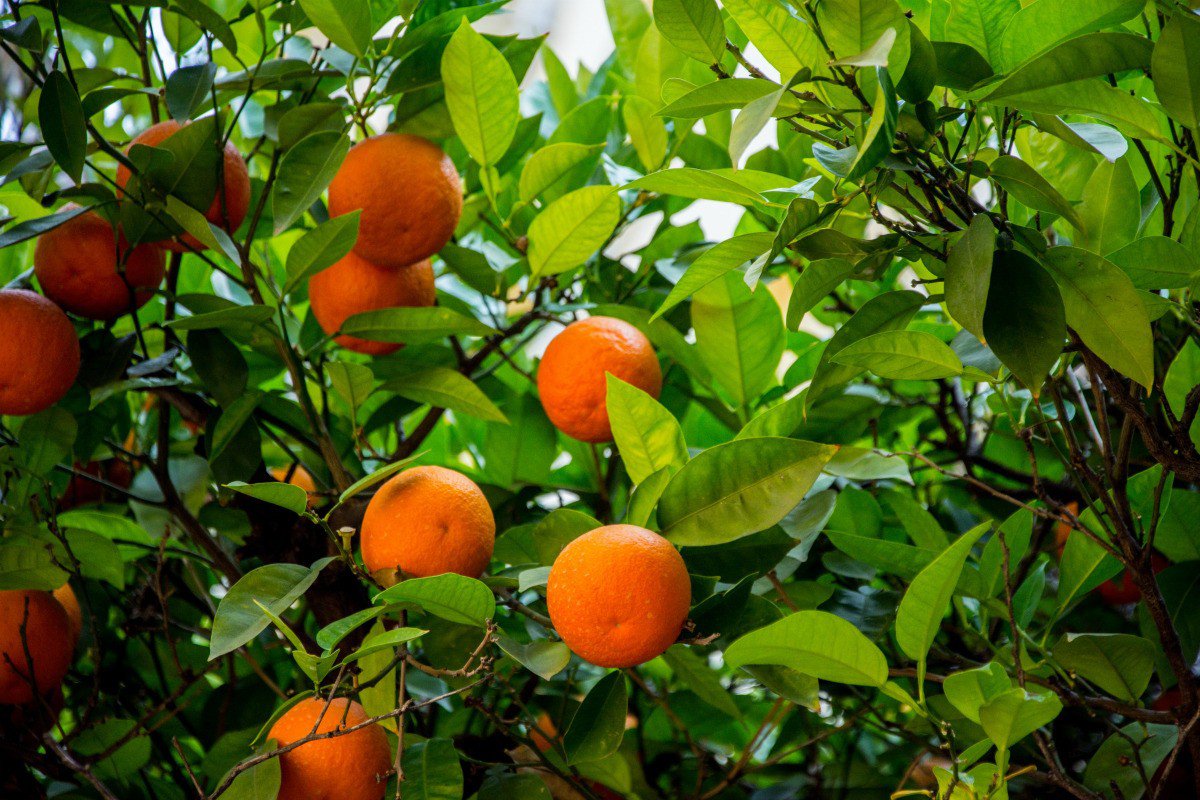
Label: Orange